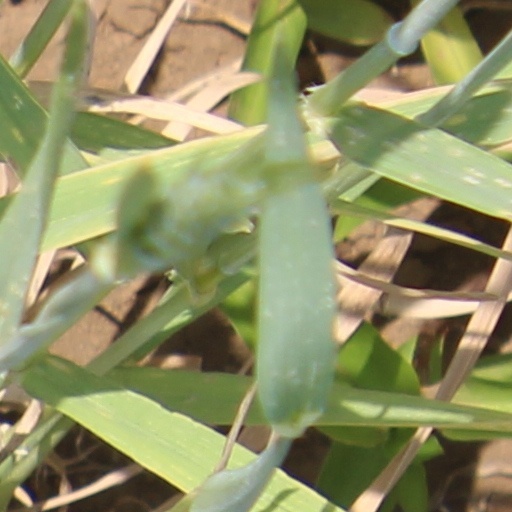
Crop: wheat